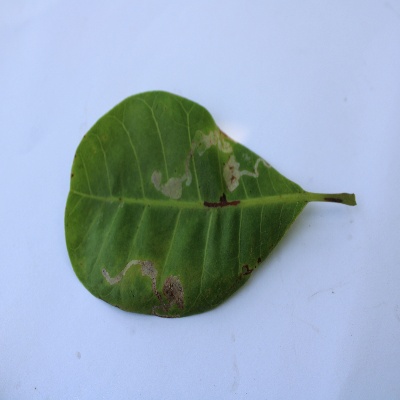
Crop: Cashew
Condition: leaf miner